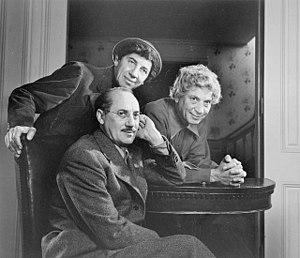
Les Marx Brothers /mɑɹks ˈbɹʌðɚz/, ou Frères Marx, sont des comédiens américains originaires de New York qui ont fait carrière au cinéma, mais aussi à la télévision et sur scène, notamment à Broadway, jusque dans les années 1950. Les liens fraternels que suppose le nom collectif des Marx Brothers ne sont pas une fantaisie, puisqu'ils formaient dans la vie une famille de cinq frères : Groucho, Harpo, Chico, Gummo et Zeppo.